Omega Phi Gamma

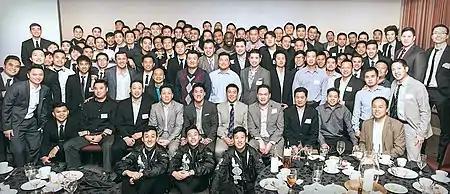
Omega Convention 20th Anniversary and Texas A&M Charter Class Crossing Ceremony

The motto of Omega Phi Gamma is "Bound by Honor, Rise Above All". Its symbol is the dragon. Its colors are ash grey, black, and white. Its nicknames are Omegas and OPhiG.